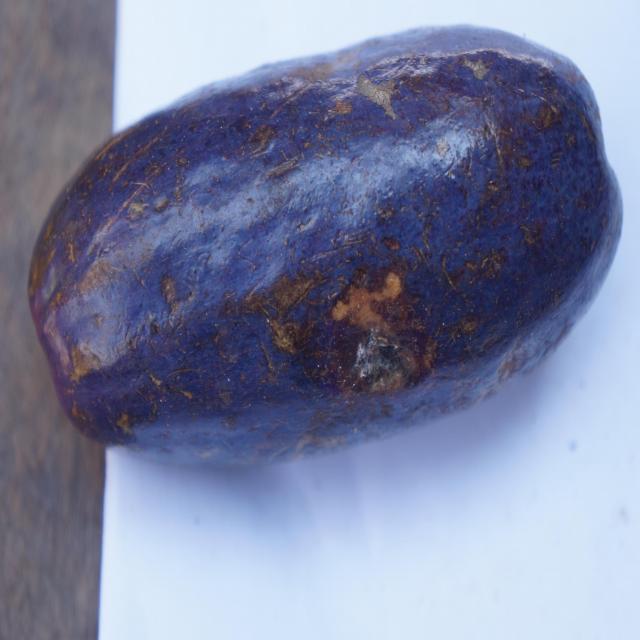
Plum grade: spotted